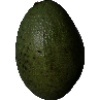
Label: Avocado 1